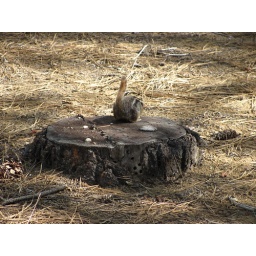
Seen at the base of Lava Butte. There were dozens of them scampering around under the pine trees.